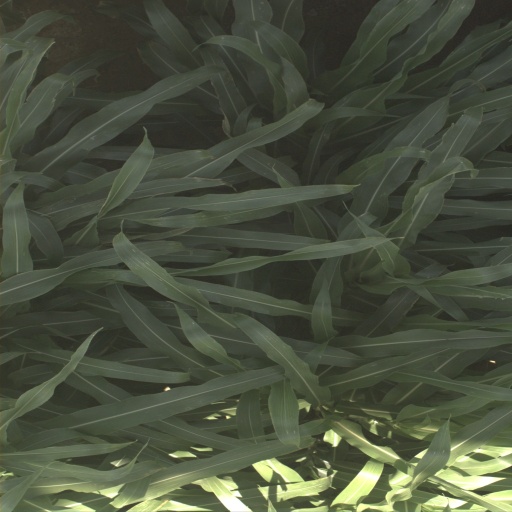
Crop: sorghum